Döhren

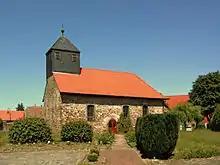
The Lutheran Church

Around the village church in the old village centre there are many half-timbered houses from the 17th to 19th century.